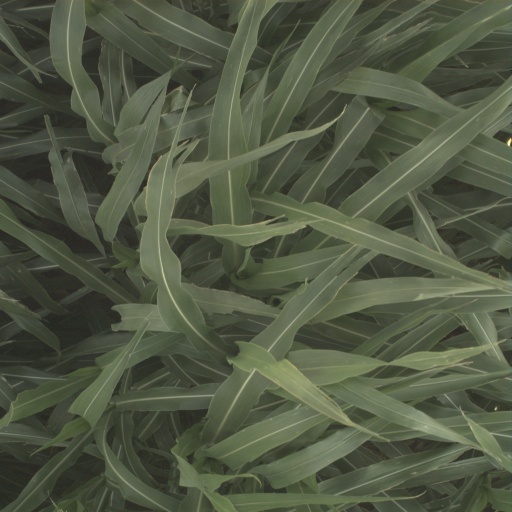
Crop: sorghum